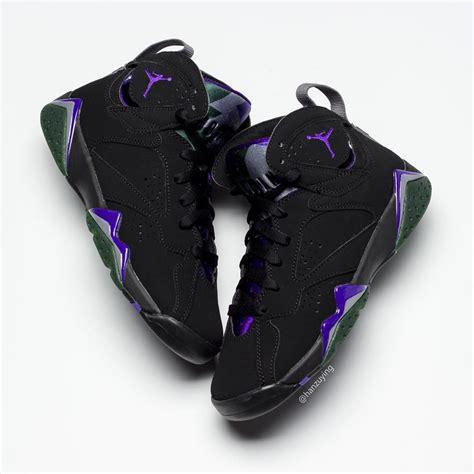
Brand: Jordan
Model: 7 Retro